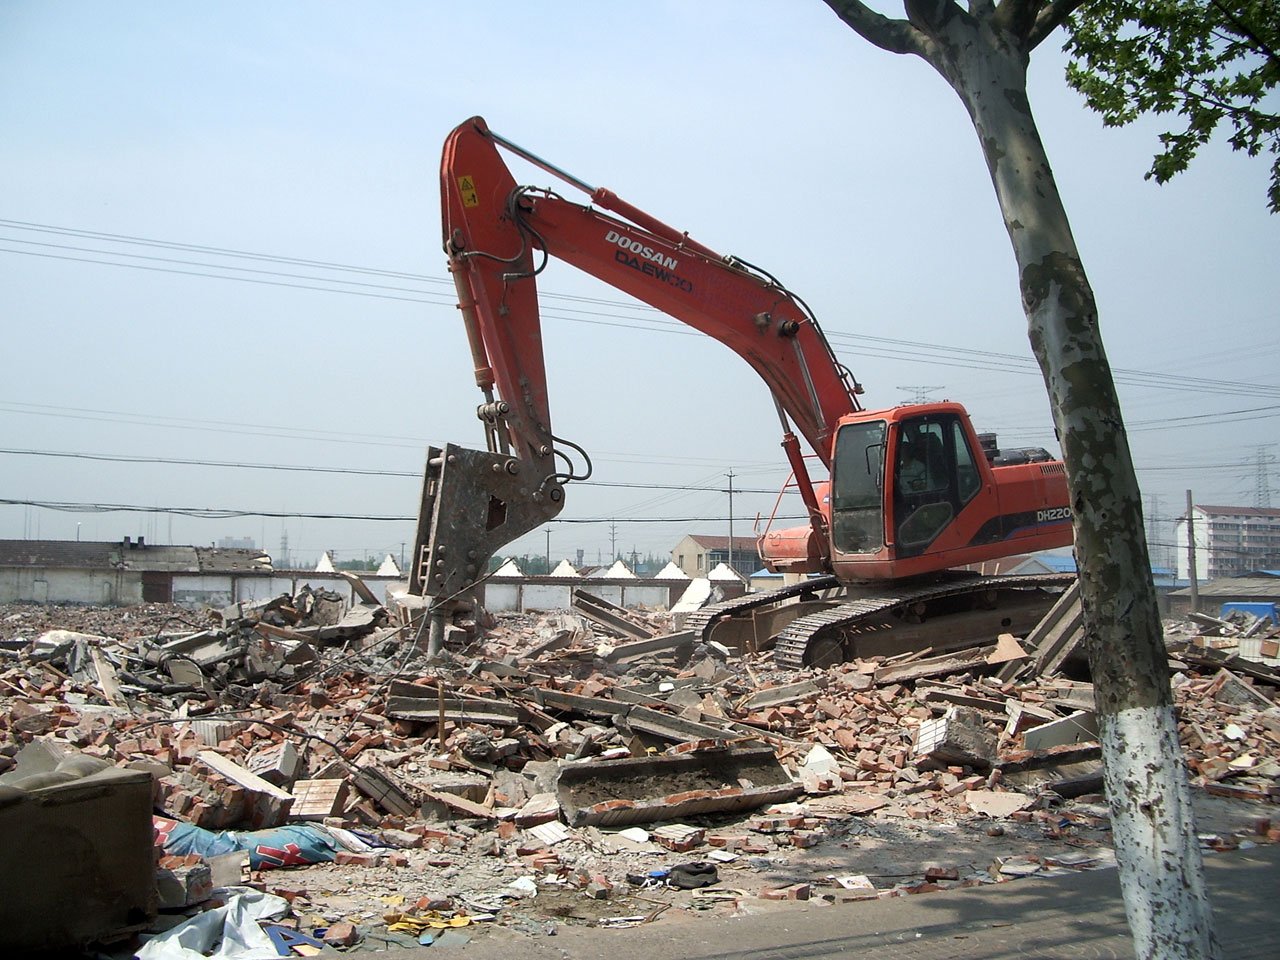
construction, vehicle, machinery, claw, rubble, digger, destruction, site, excavator, demolition, scrap, heavy equipment, hydraulic, demolish